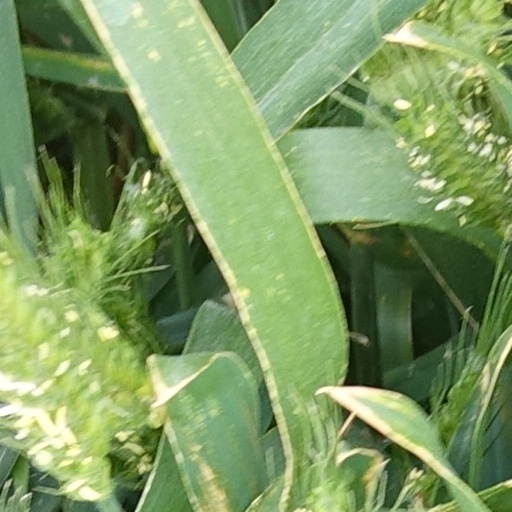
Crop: wheat